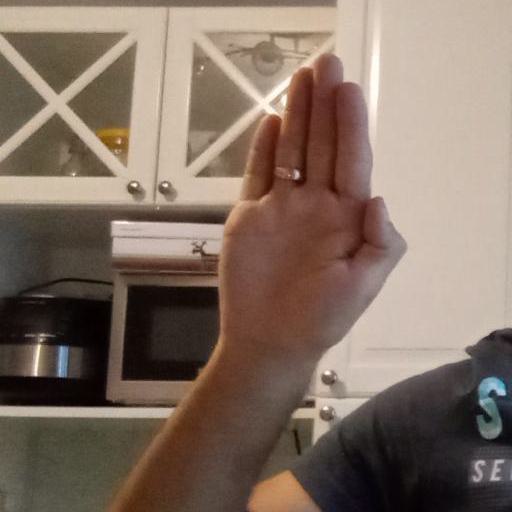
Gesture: stop